Jason Micklefield

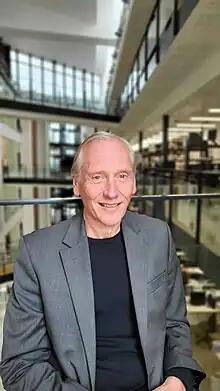
Professor Jason Micklefield at the Manchester Institute of Biotechnology

Jason Micklefield is a British Biochemist and a professor in the Department of Chemistry at The University of Manchester. His research involves the discovery, characterisation and engineering of biosynthetic pathways to new bioactive natural products, particularly antibiotics. He is also interested in the discovery, structure, mechanism and engineering of enzymes for synthetic applications, including the integration of enzymes with chemocatalysis for telescoping routes to pharmaceuticals and other valuable products.